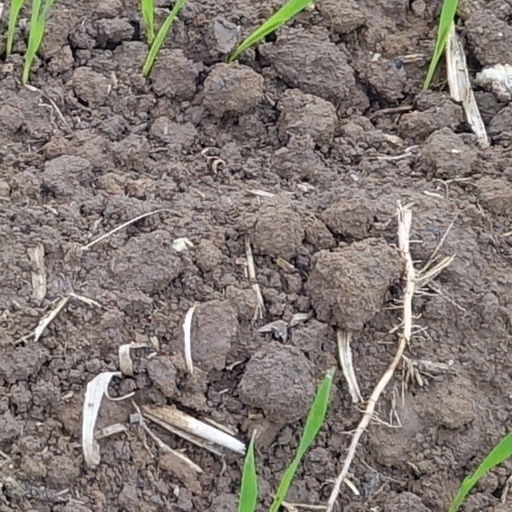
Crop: wheat